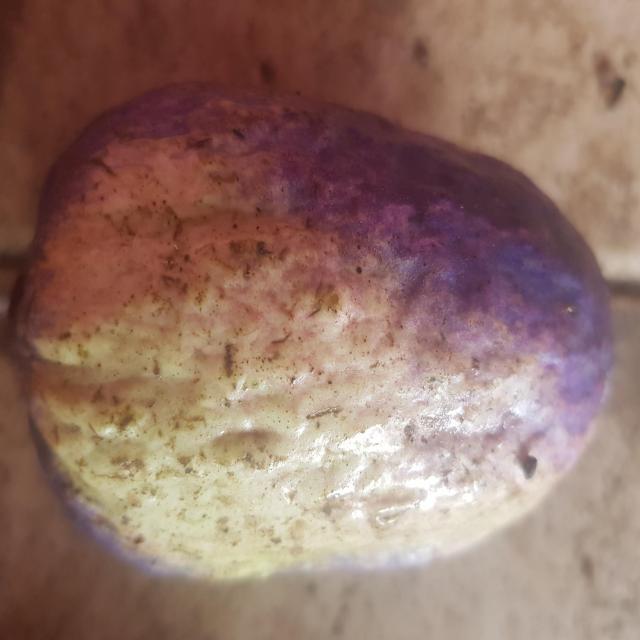
Plum grade: unripe